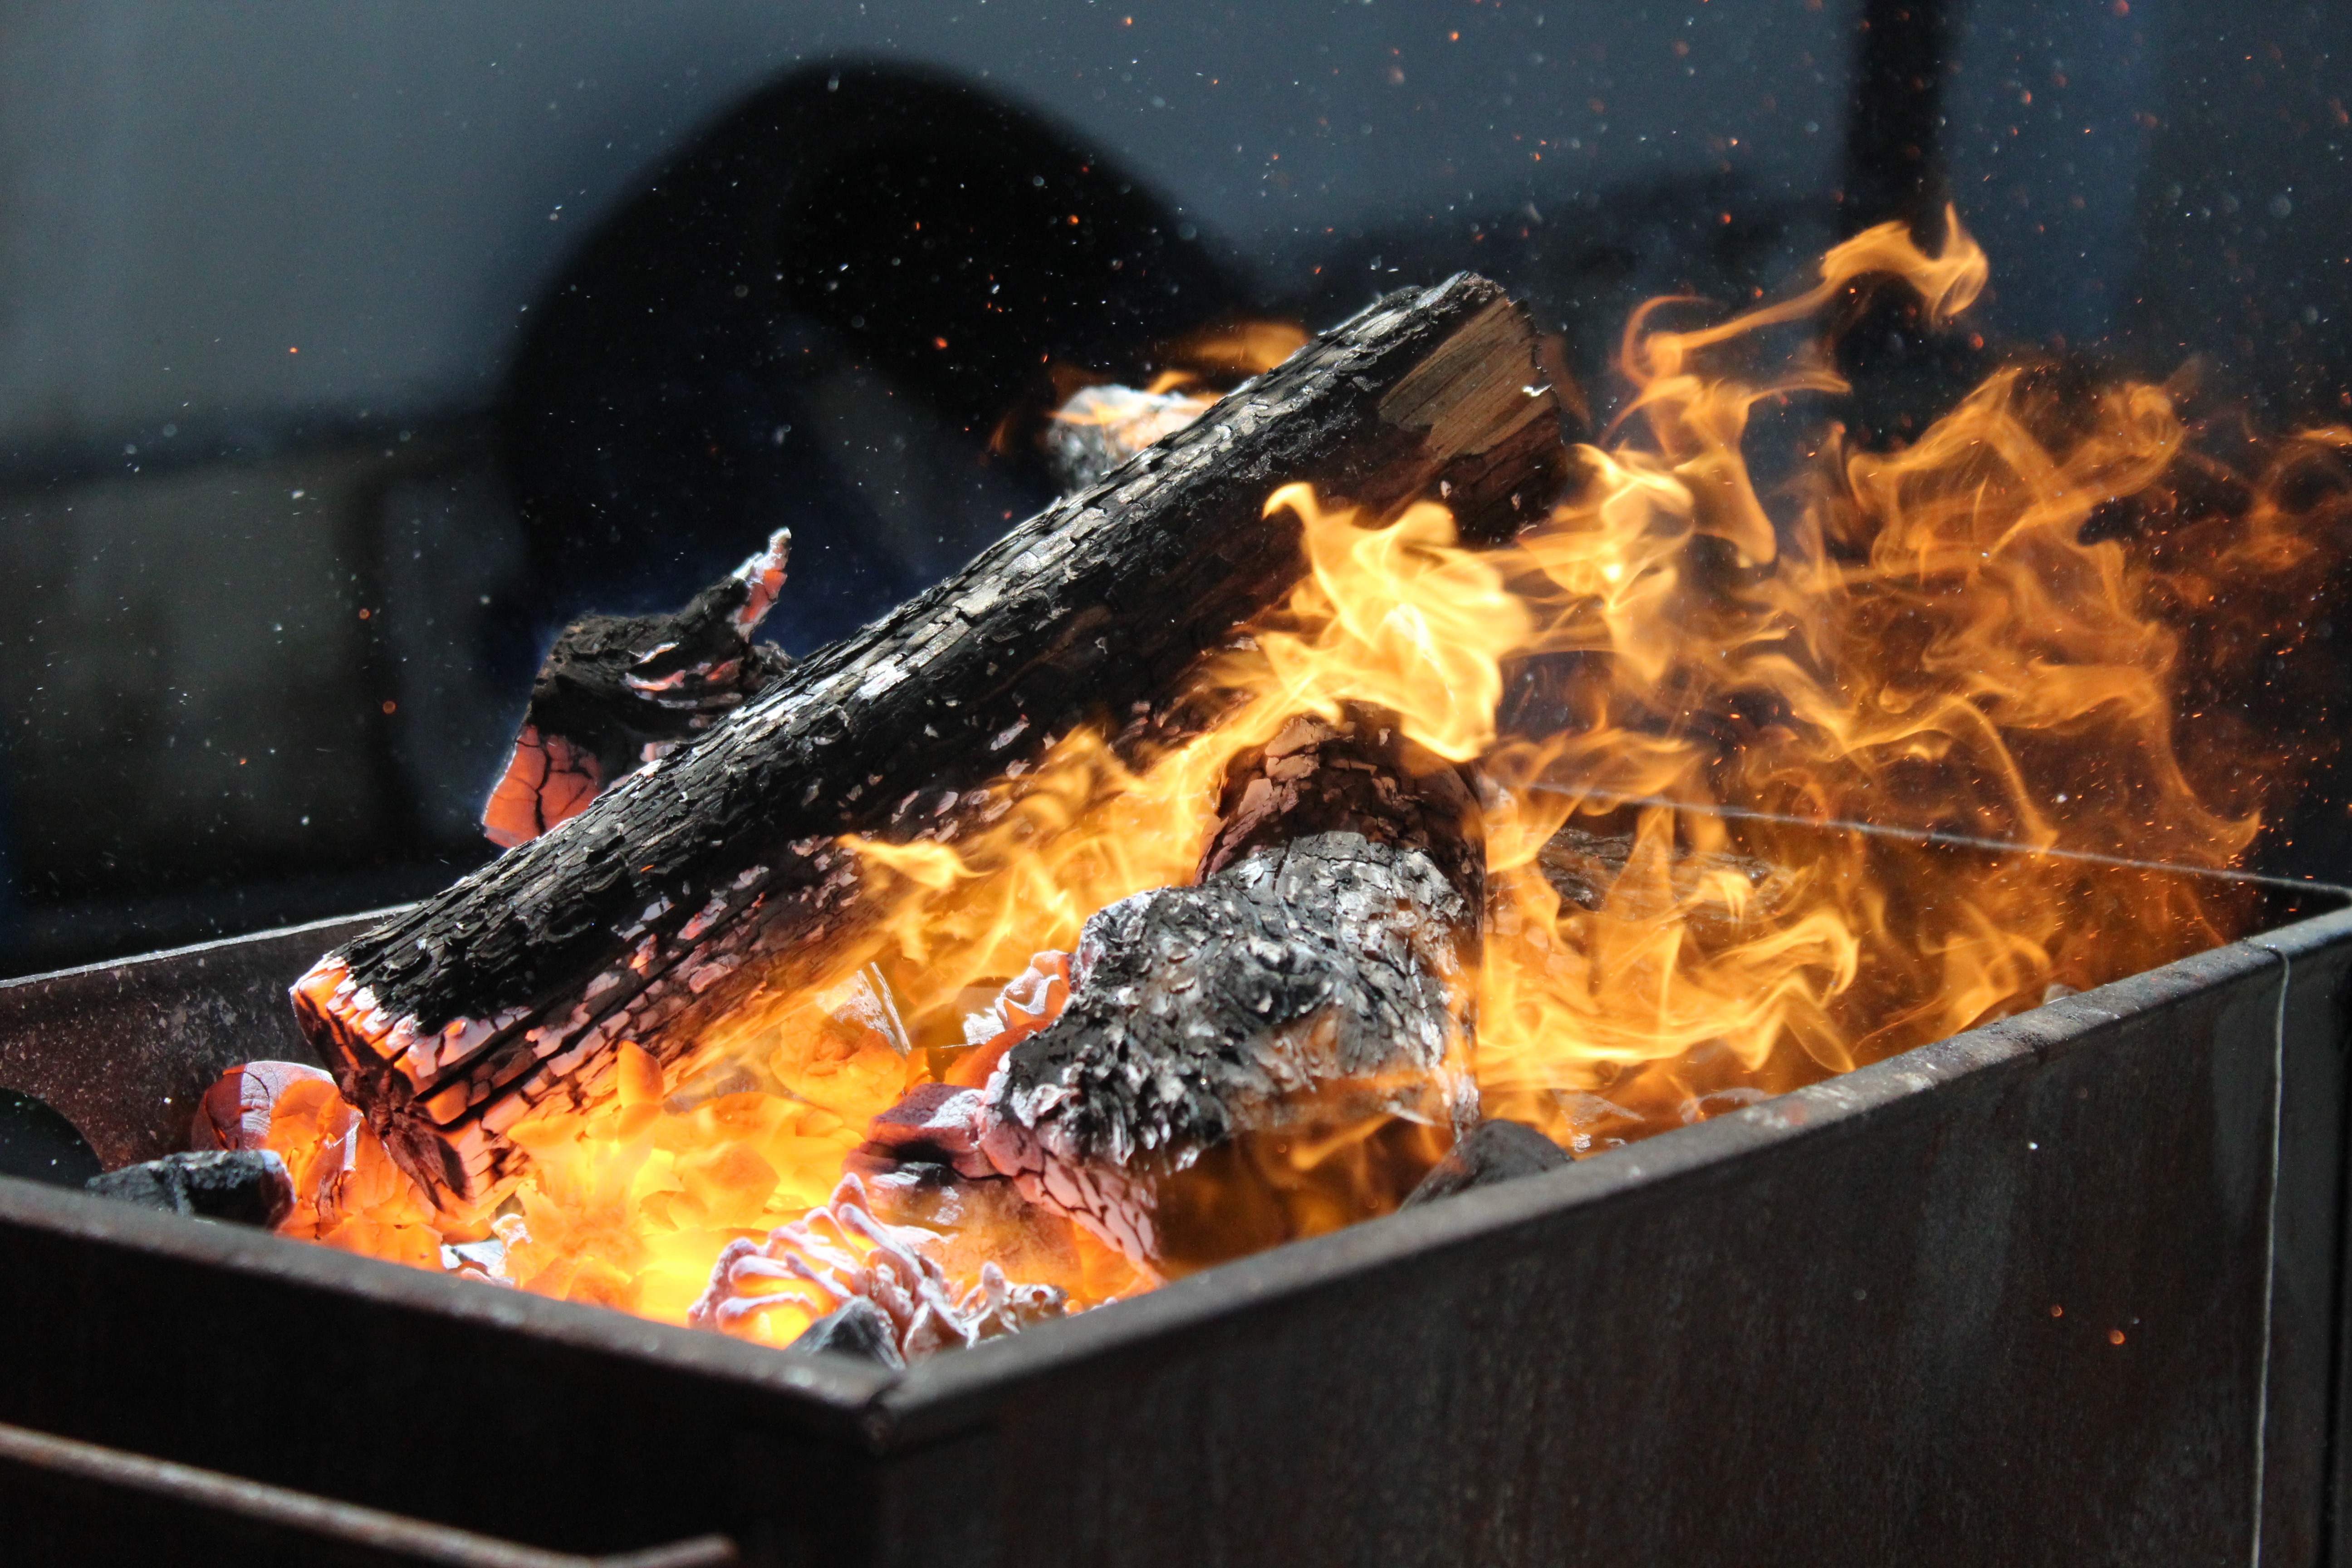
dish, food, cooking, flame, fire, campfire, meat, barbecue, cuisine, trunks, hearth, embers, grilling, barbecue grill, outdoor grill